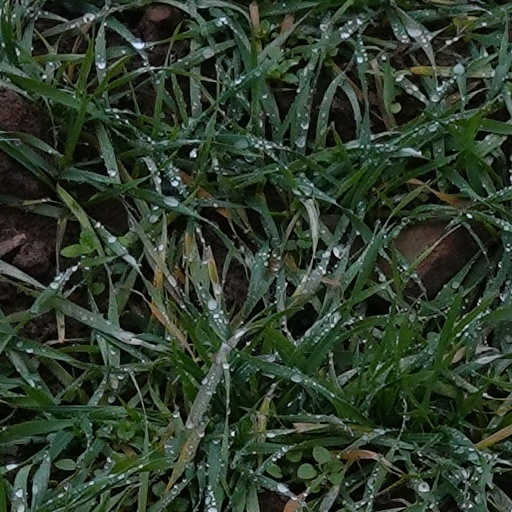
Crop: wheat